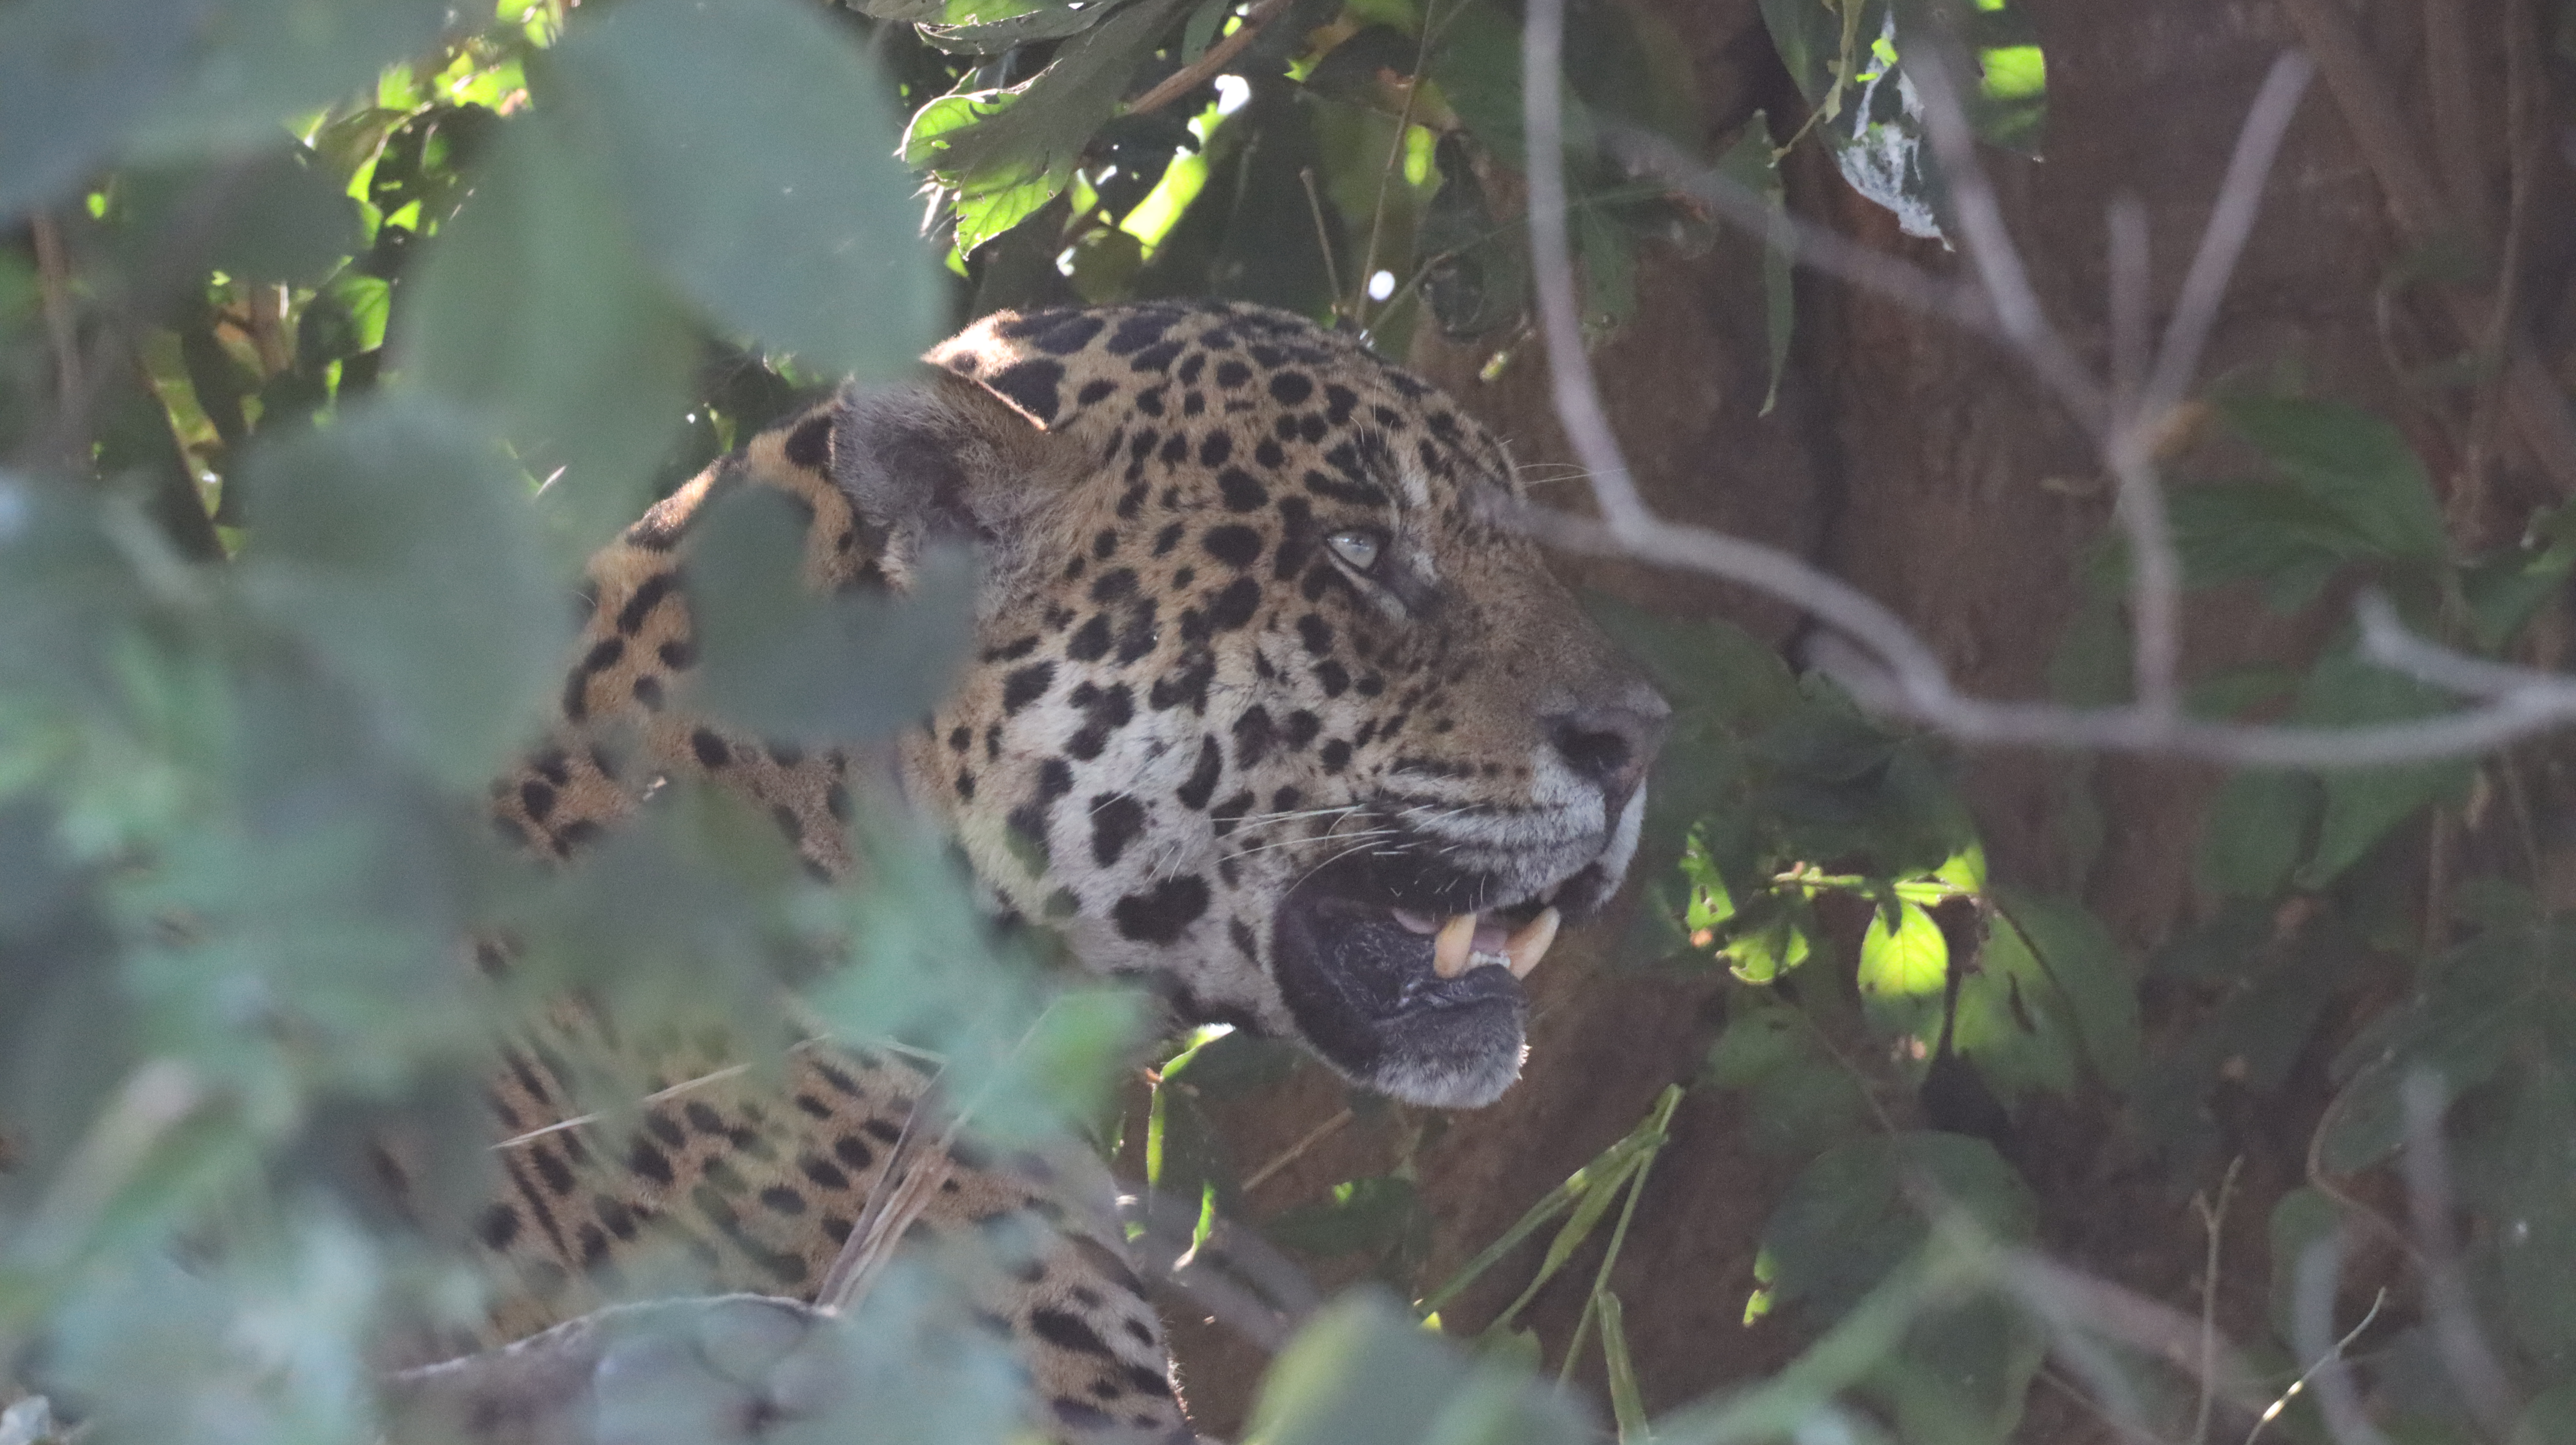
Jaguar: Bororo